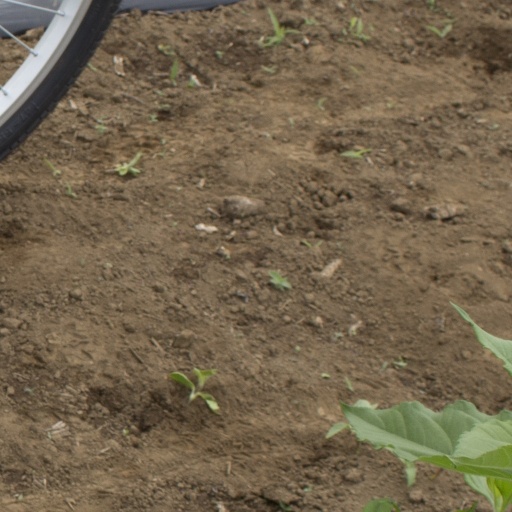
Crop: Jerusalem artichoke